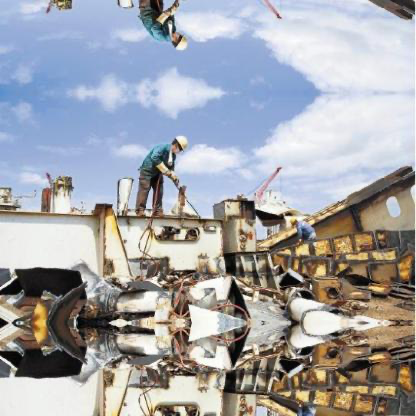
Objects in the image:
label: helmet
label: helmet
label: helmet